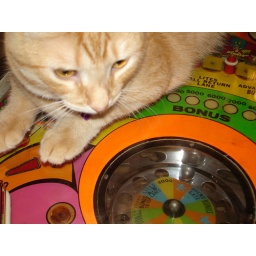
This cat is going to be hard to keep off the machine once there's a ball whizzing around in it.